Kanazawa

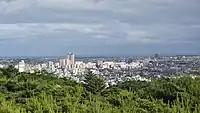
Kanazawa view from Utatsuyama Park

Kanazawa is located in north-western Ishikawa Prefecture in the Hokuriku region of Japan and is bordered by the Sea of Japan to the west and Toyama Prefecture to the east. The city sits between the Sai and Asano rivers. The eastern portion of the city is dominated by the Japanese Alps. Parts of the city are within the borders of the Hakusan National Park.